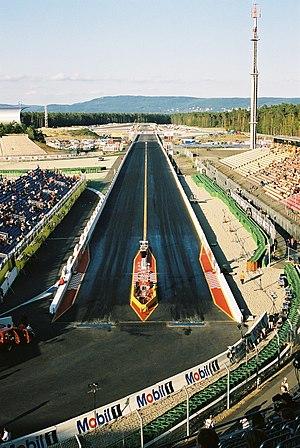
Un dragstrip est une piste en ligne droite destinée aux courses d'accélération de type dragster. Généralement d'une longueur d'un quart de mille, sa surface est généralement bitumée.